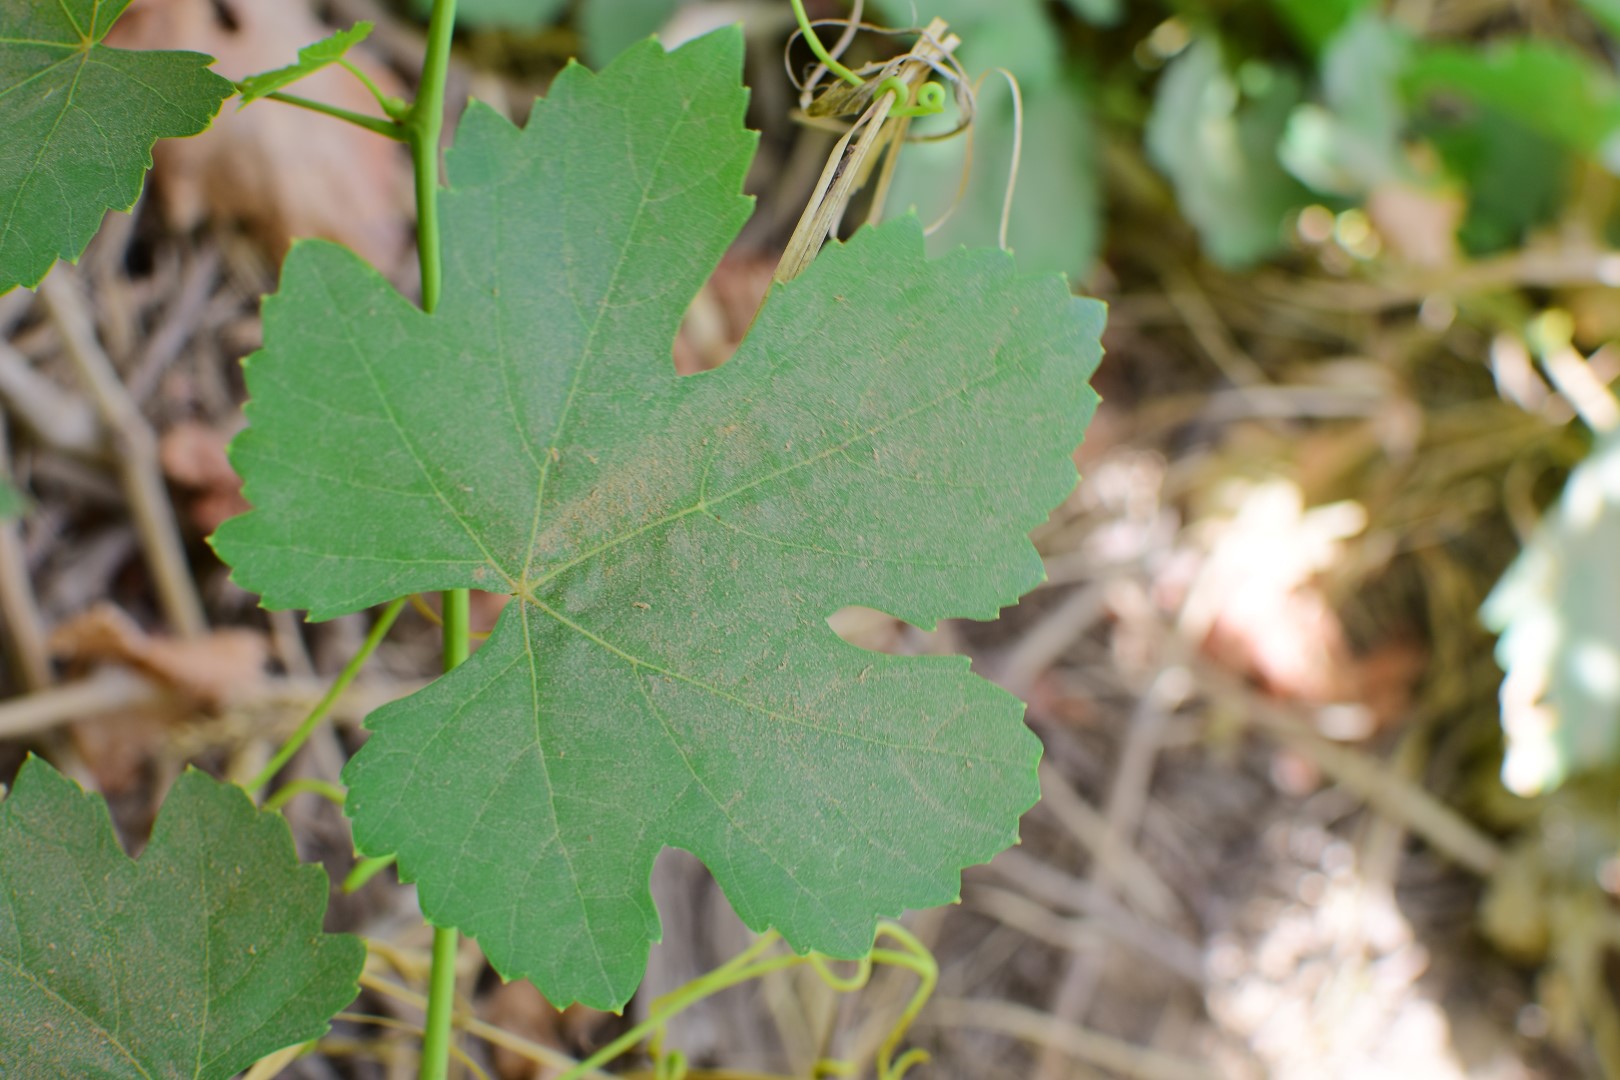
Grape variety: Thompson Seedless